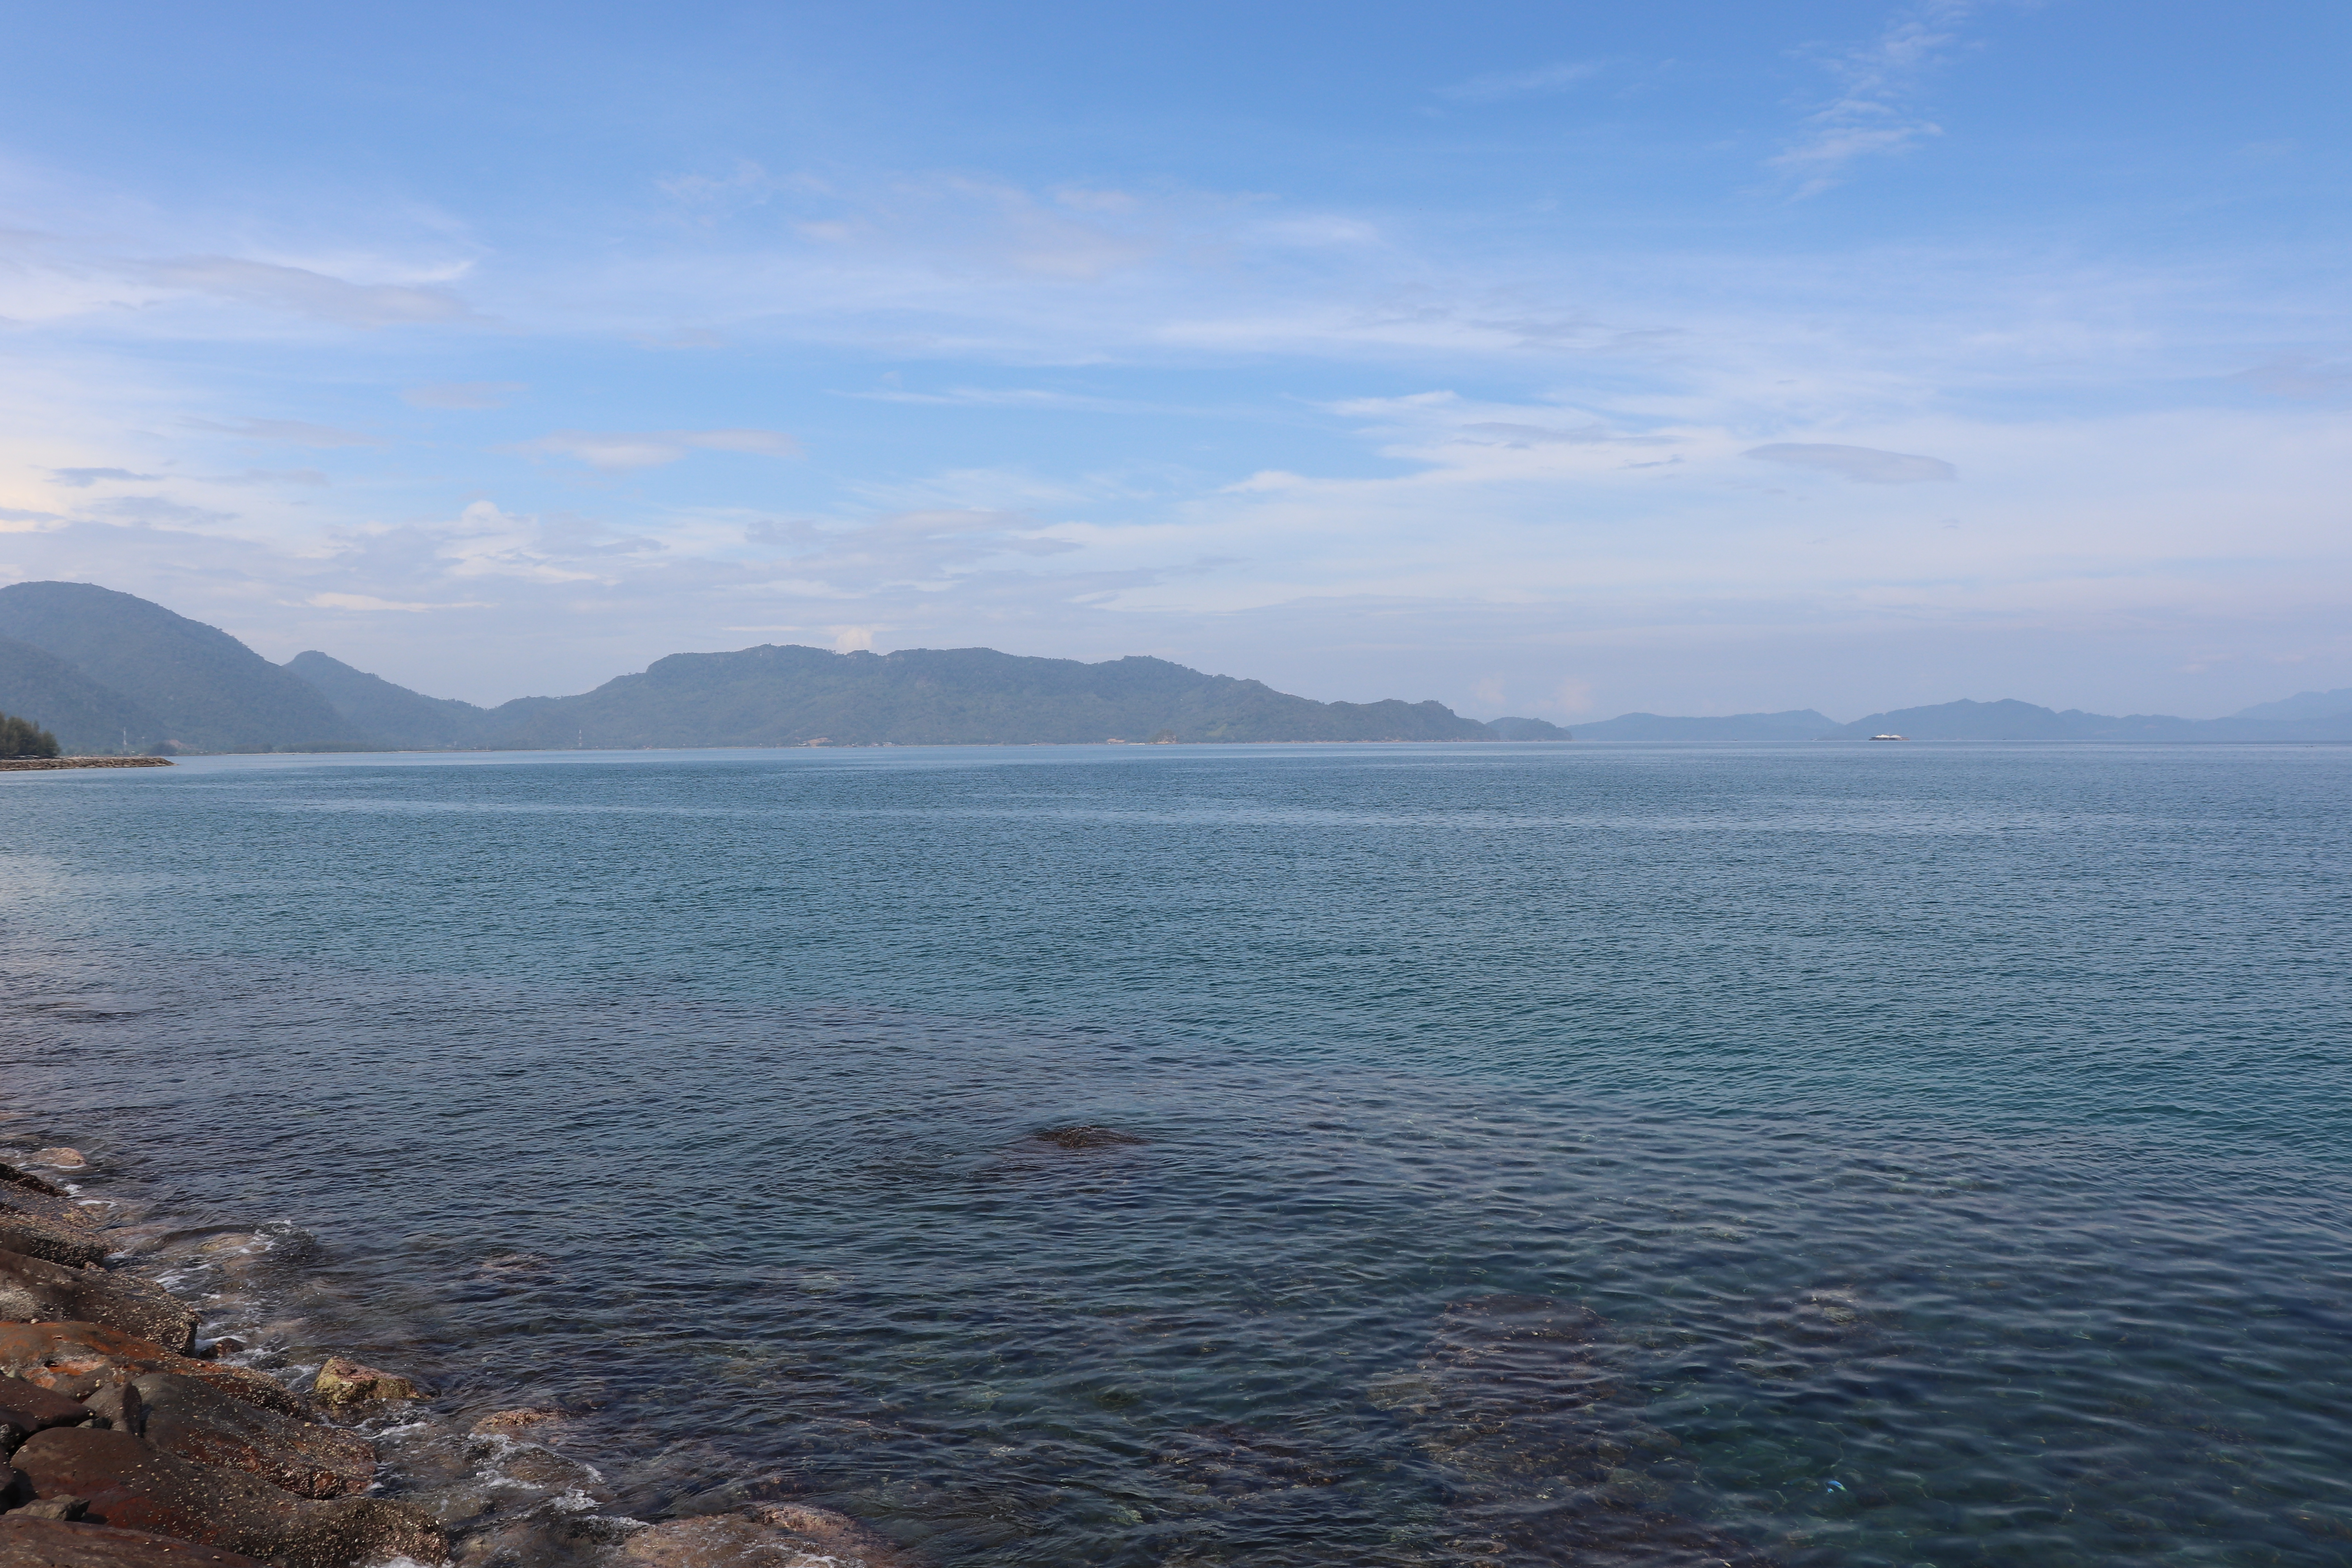
beach, ocean, mountain, water, rock, blue, body of water, sky, sea, coast, horizon, water resources, shore, sound, highland, lake, coastal and oceanic landforms, bay, cloud, loch, calm, photography, mountain range, hill, promontory, vacation, landscape, reservoir, river, cape, panorama, tourism, headland, wave